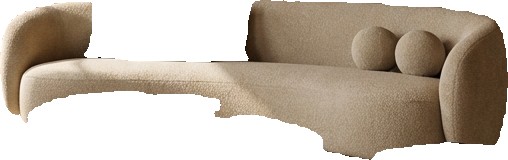
Surface category: sofa